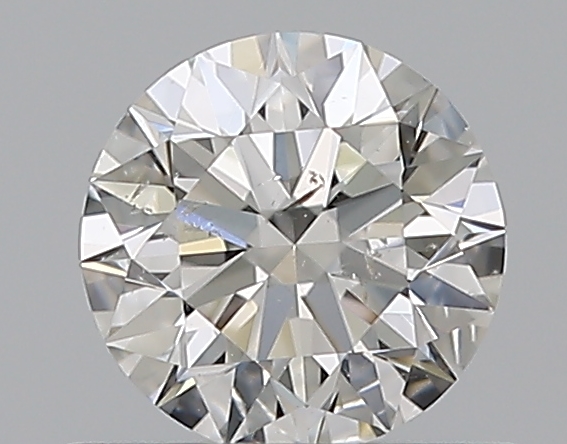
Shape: round
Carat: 0.5
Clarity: SI2
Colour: G
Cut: EX
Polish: EX
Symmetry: EX
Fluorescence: N
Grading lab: GIA
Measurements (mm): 5.07 x 5.09 x 3.14